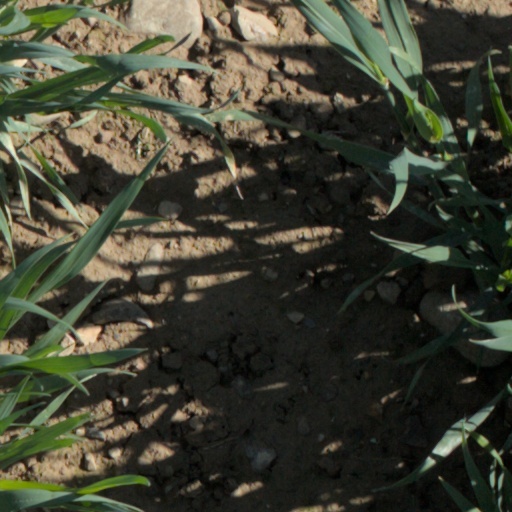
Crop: wheat